History of Cornell University

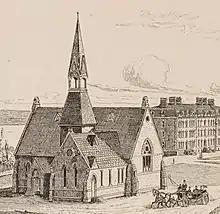
Sage Chapel opened in 1875.

Henry W. Sage, local businessman and philanthropist, was an advocate for coeducation and promised to donate a sum of $250,000 on the condition that Cornell admit women on equal footing as men. This financial incentive, together with the support of both Cornell and White, led the trustees to formally vote to admit women starting April 1872. This decision caused Goldwin Smith, Cornell's most illustrious professor, to resign; Smith was convinced that admitting women would destroy Cornell's academic reputation.